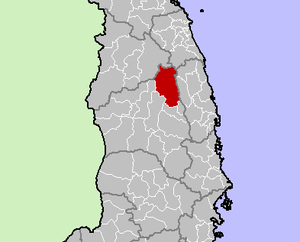
KBang est un district rural de la province de Gia Lai, dans les montagnes centrales du Viêt Nam